Johnny Narron

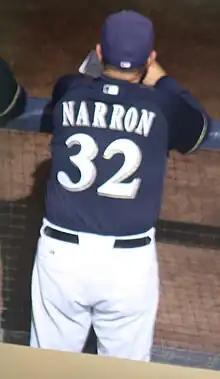
Narron in the dugout

John A. Narron, Jr. (born November 13, 1951) is an American professional baseball coach. He is the for the Lynchburg Hillcats, the High-A affiliate of the Cleveland Guardians. He is a former hitting coach of the Milwaukee Brewers and former assistant hitting coach of the Texas Rangers of Major League Baseball (MLB). He was a confidant and friend of center fielder Josh Hamilton and temporarily acted as an "accountability partner" to help Hamilton in his recovery from drug addiction.